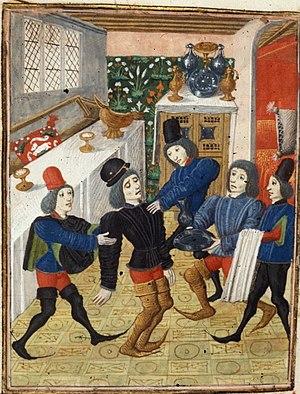
La mort de Gaston Fébus.
Gaston III de Foix-Béarn dit Fébus est un prince pyrénéen, écrivain et poète en langue d'oc et française, né le 30 avril 1331 à Orthez et mort le 1ᵉʳ août 1391 à L'Hôpital-d'Orion.